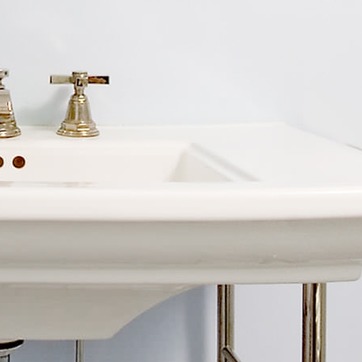
Material: ceramic